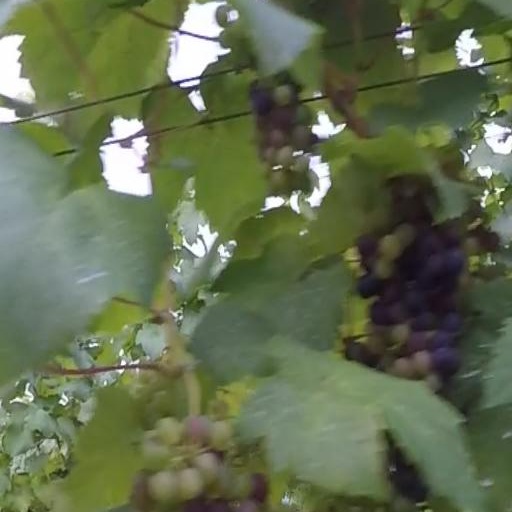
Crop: grape